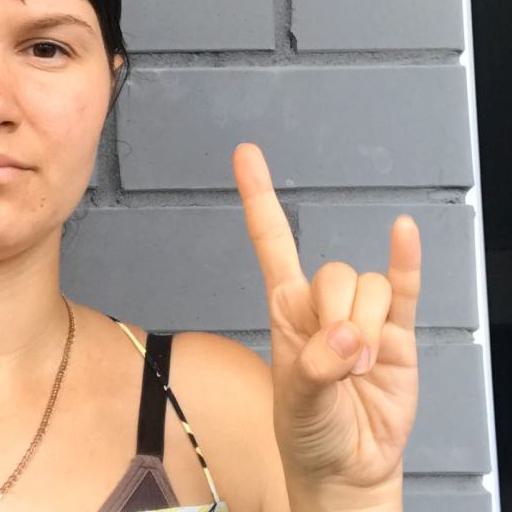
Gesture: rock